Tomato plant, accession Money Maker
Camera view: bottom (45 deg); turntable rotation: 30 degrees
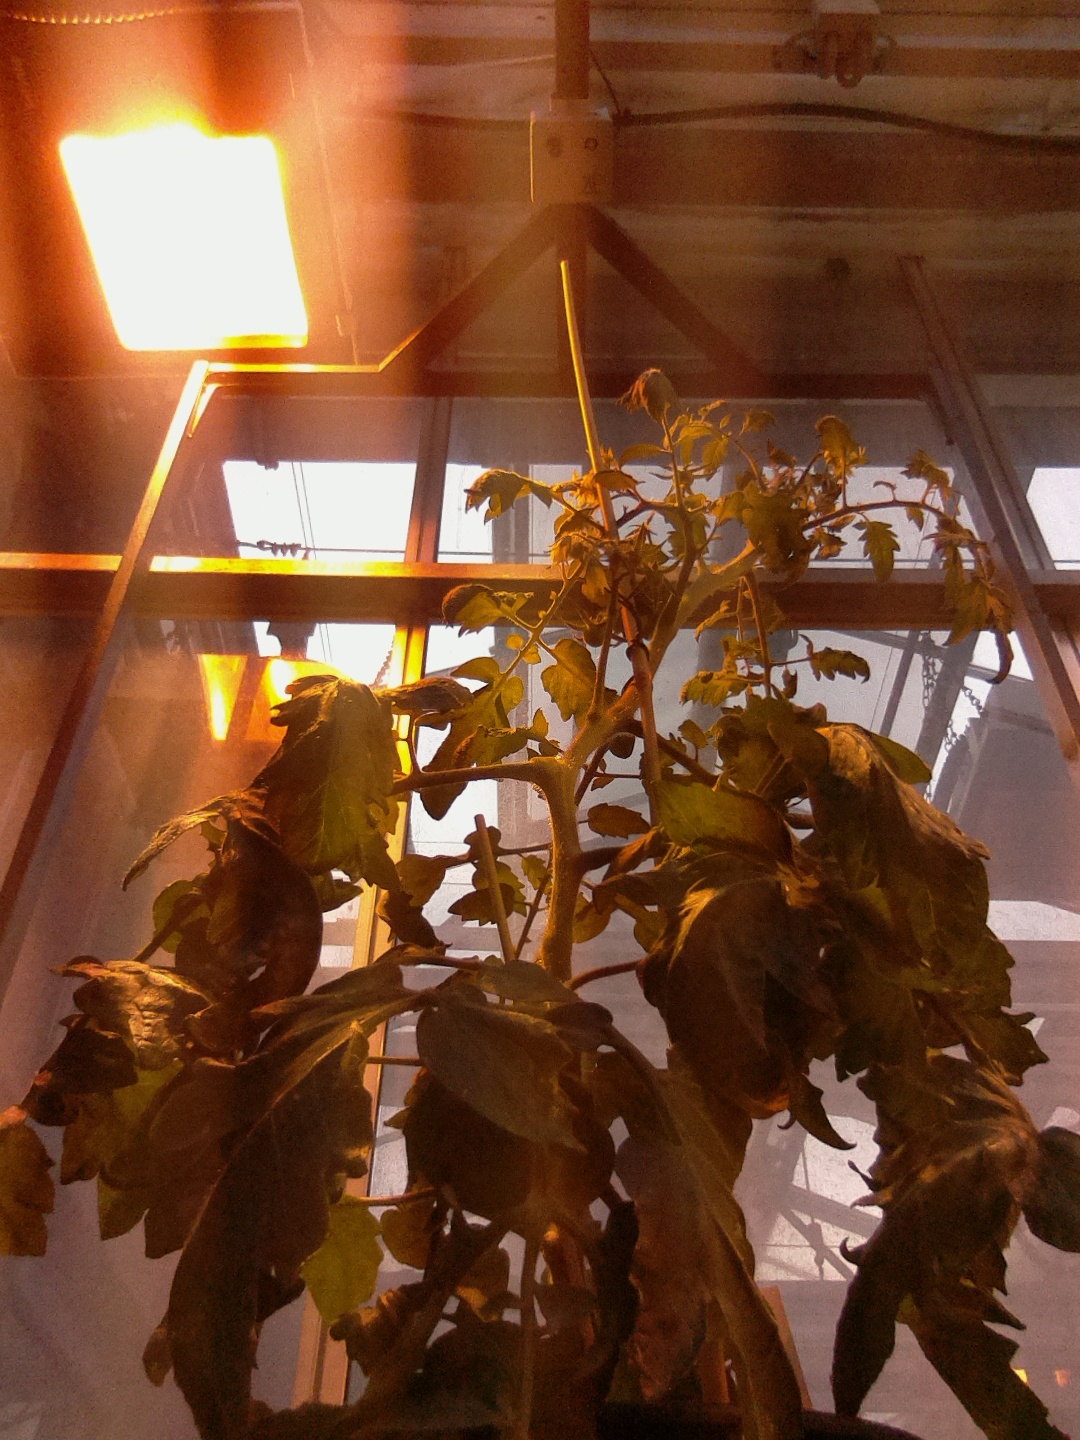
BBCH growth stage 70: Fruits at the main stem or branches visibles